Victor Harbor, South Australia

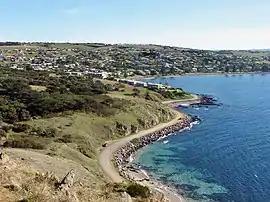
Victor Harbor viewed from Bluff

Victor Harbor is a town in the Australian state of South Australia located within the City of Victor Harbor on the south coast of the Fleurieu Peninsula, about south of the state capital of Adelaide. The town is the largest population centre on the peninsula, with an economy based upon agriculture, fisheries, and tourism. It is a popular tourist destination, with the area's population greatly expanded during the summer holidays, usually by Adelaide locals looking to escape the summer heat.